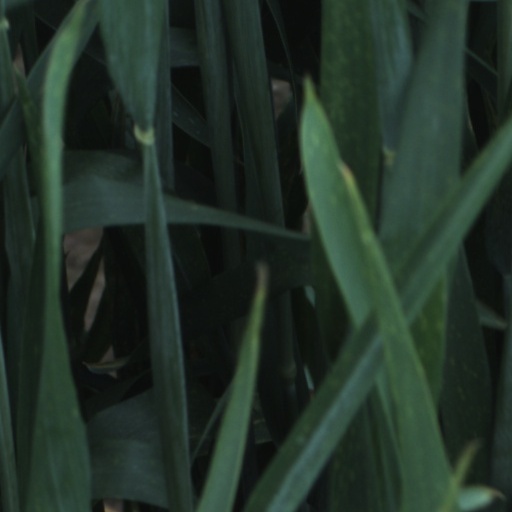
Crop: wheat